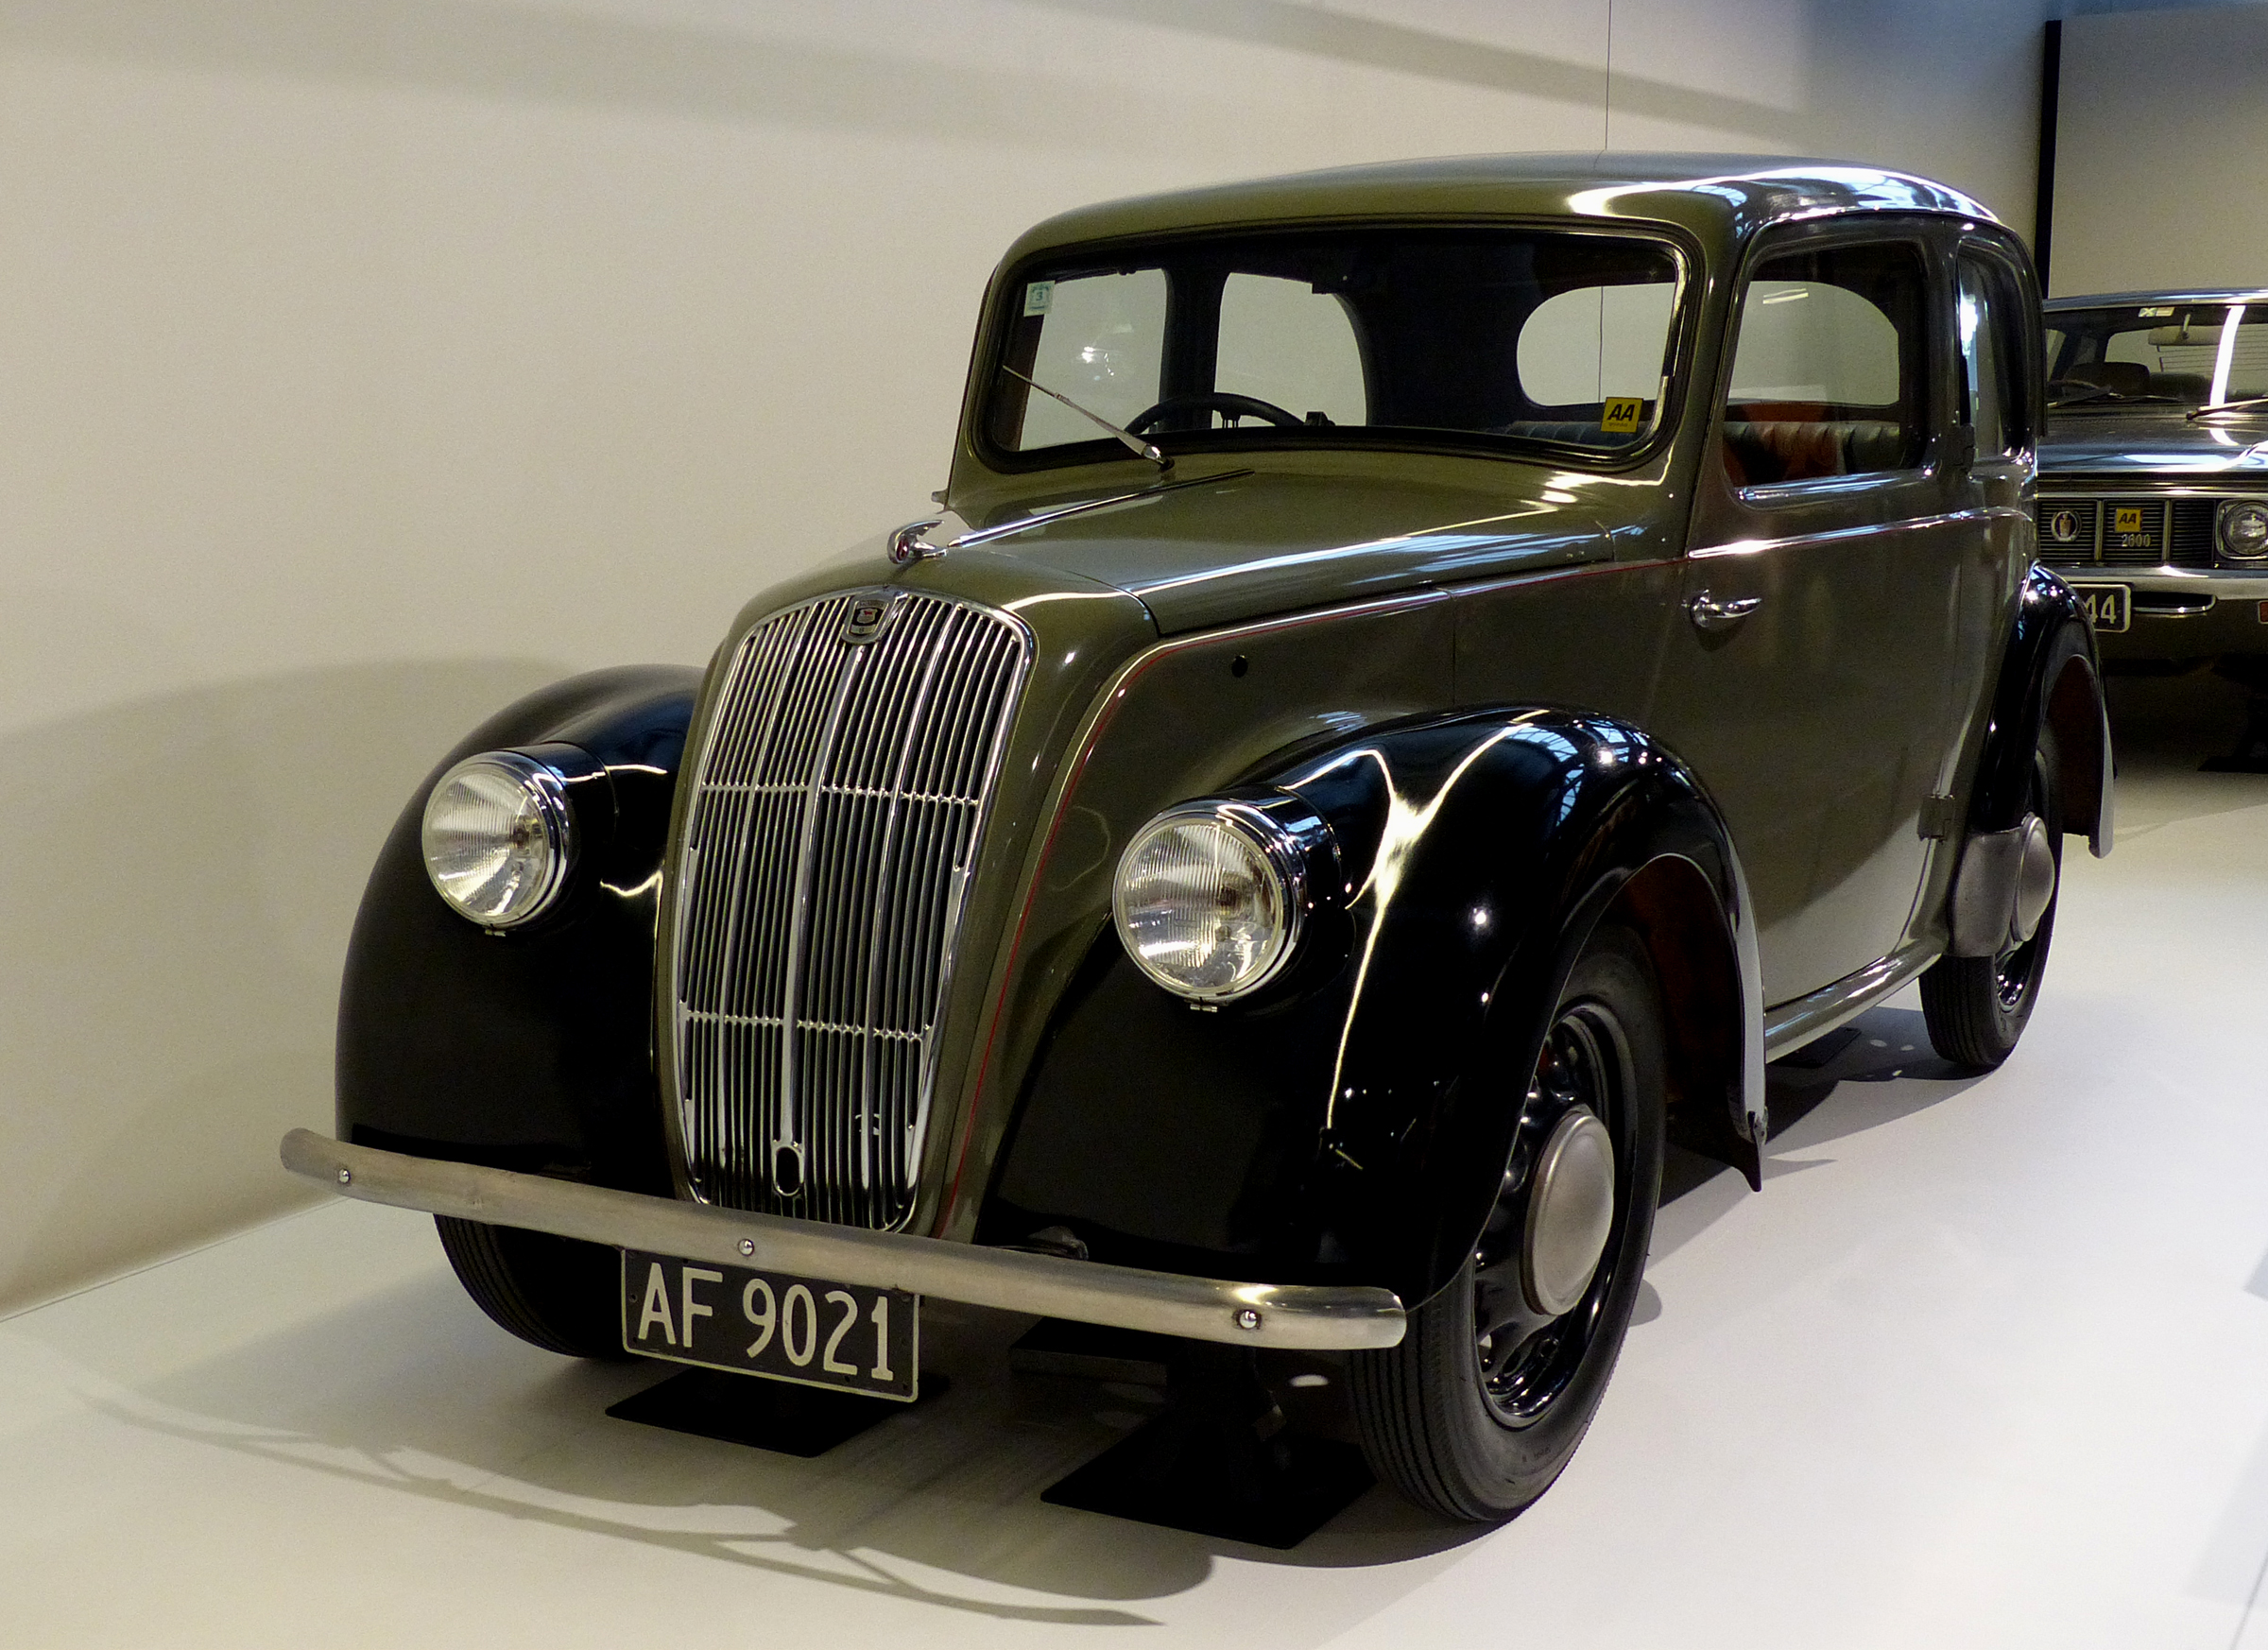
car, vehicle, classic car, motor vehicle, vintage car, sedan, carshow, britishcars, panasonicdmcfz200, morriseightseriese, antique car, model car, renault juvaquatre, land vehicle, automobile make, luxury vehicle, mid size car